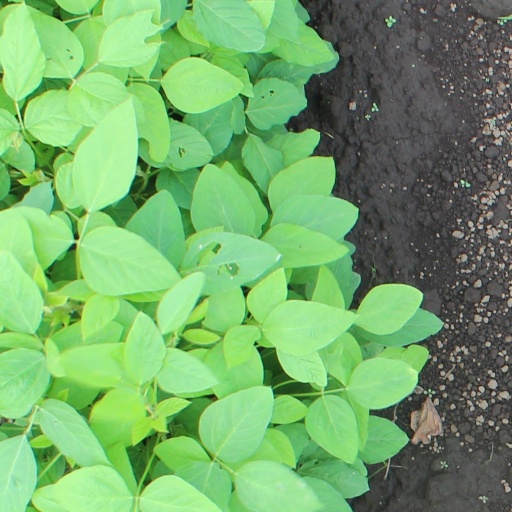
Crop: soybean